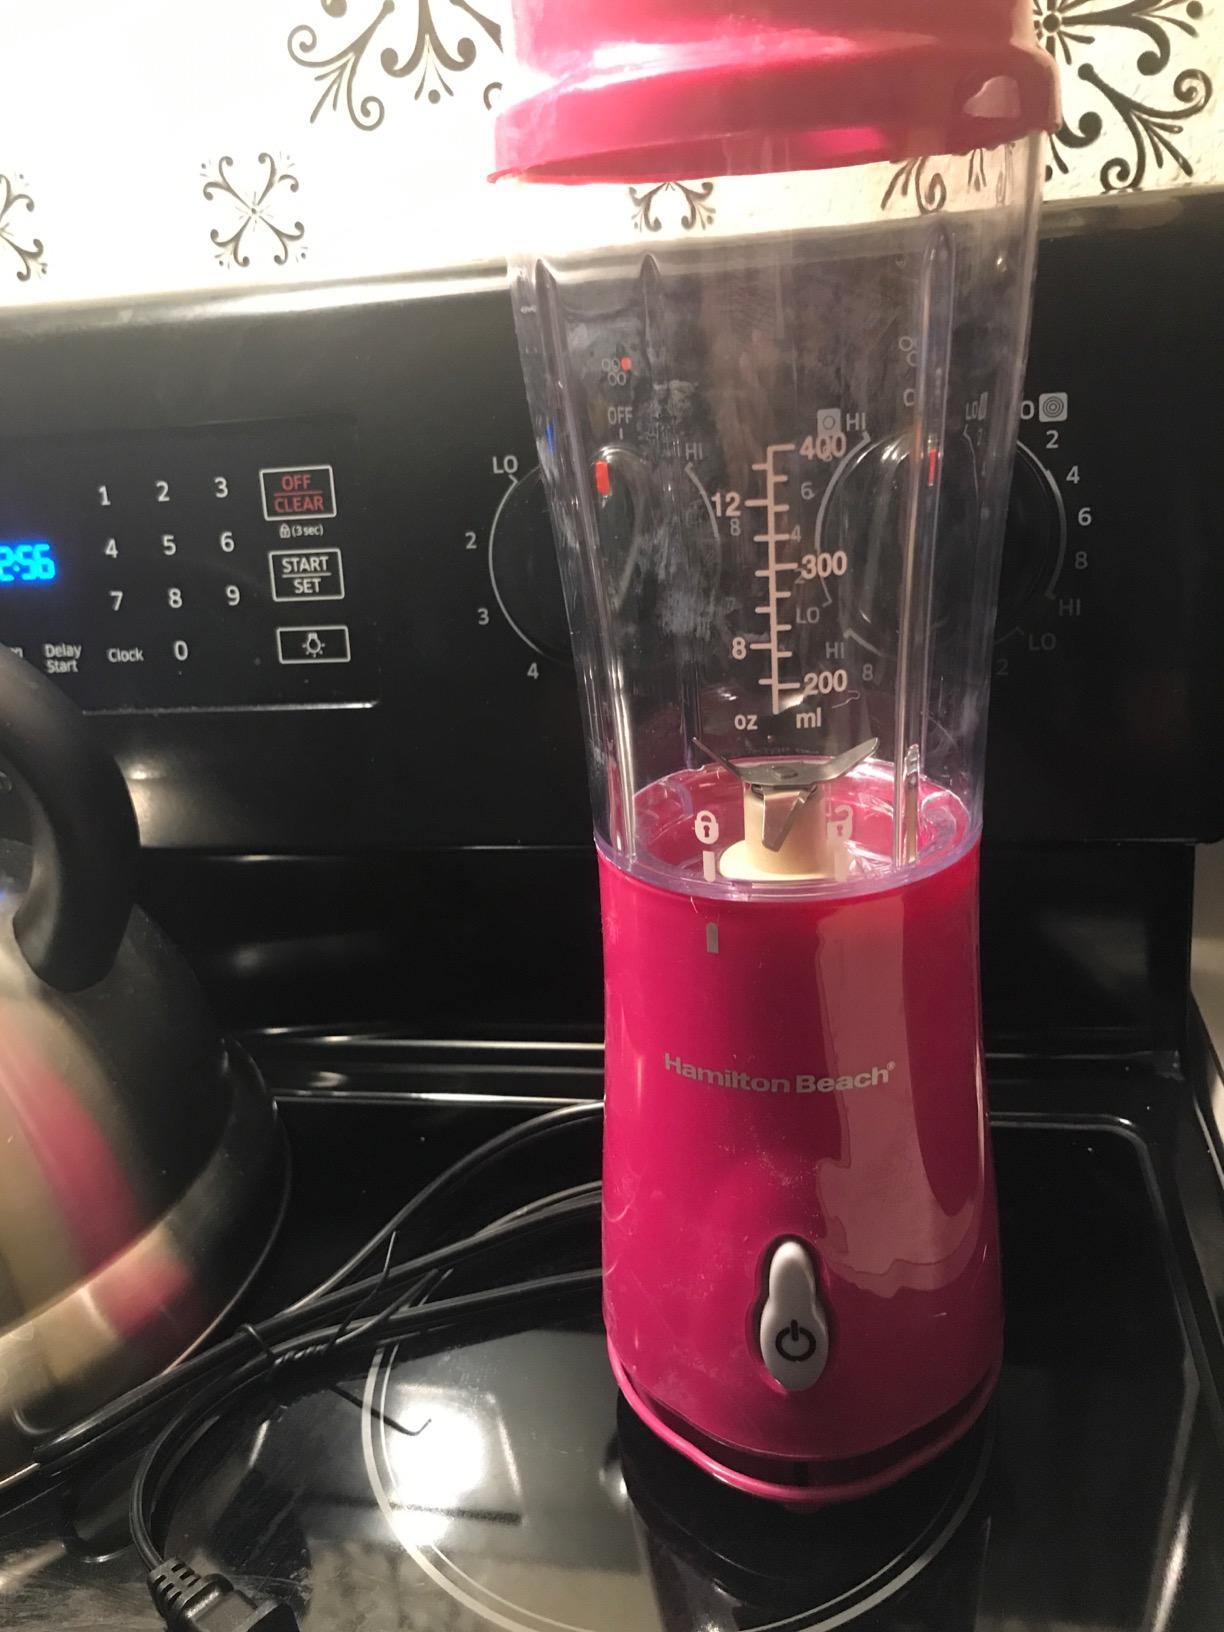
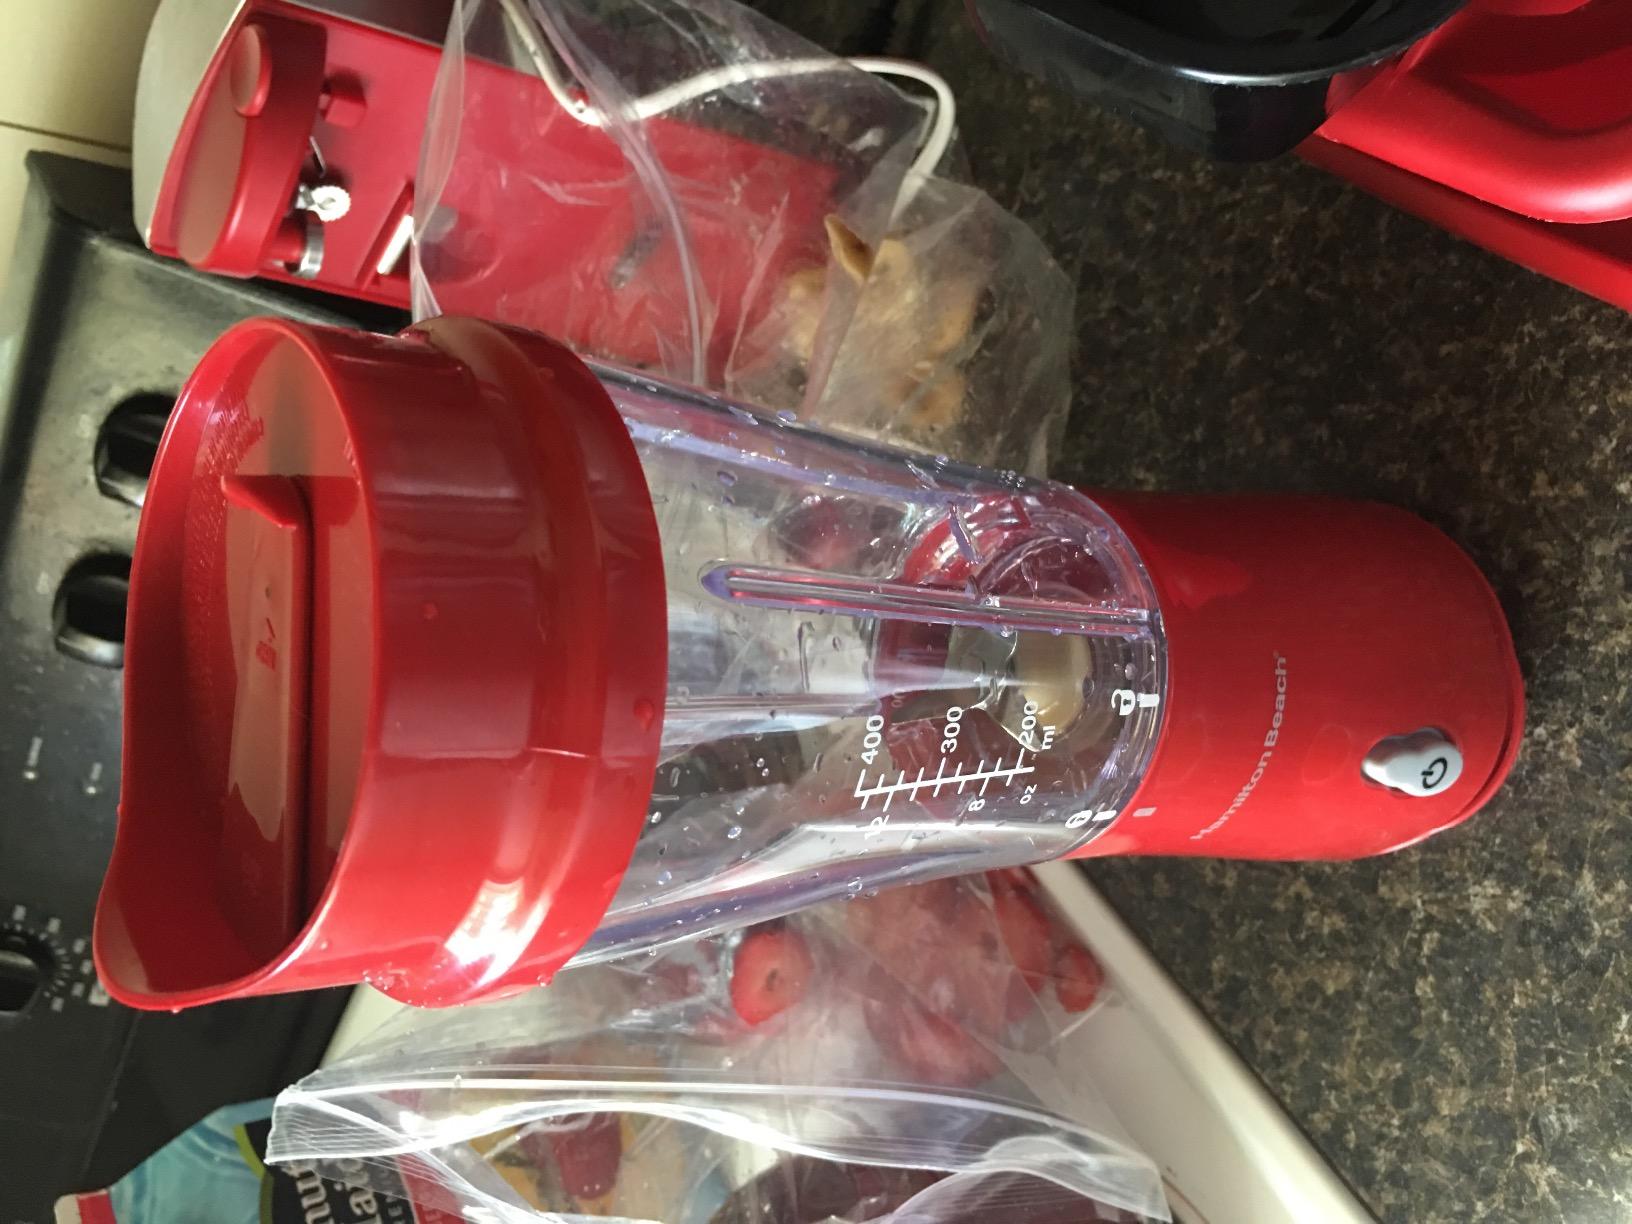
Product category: items_blender
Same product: no